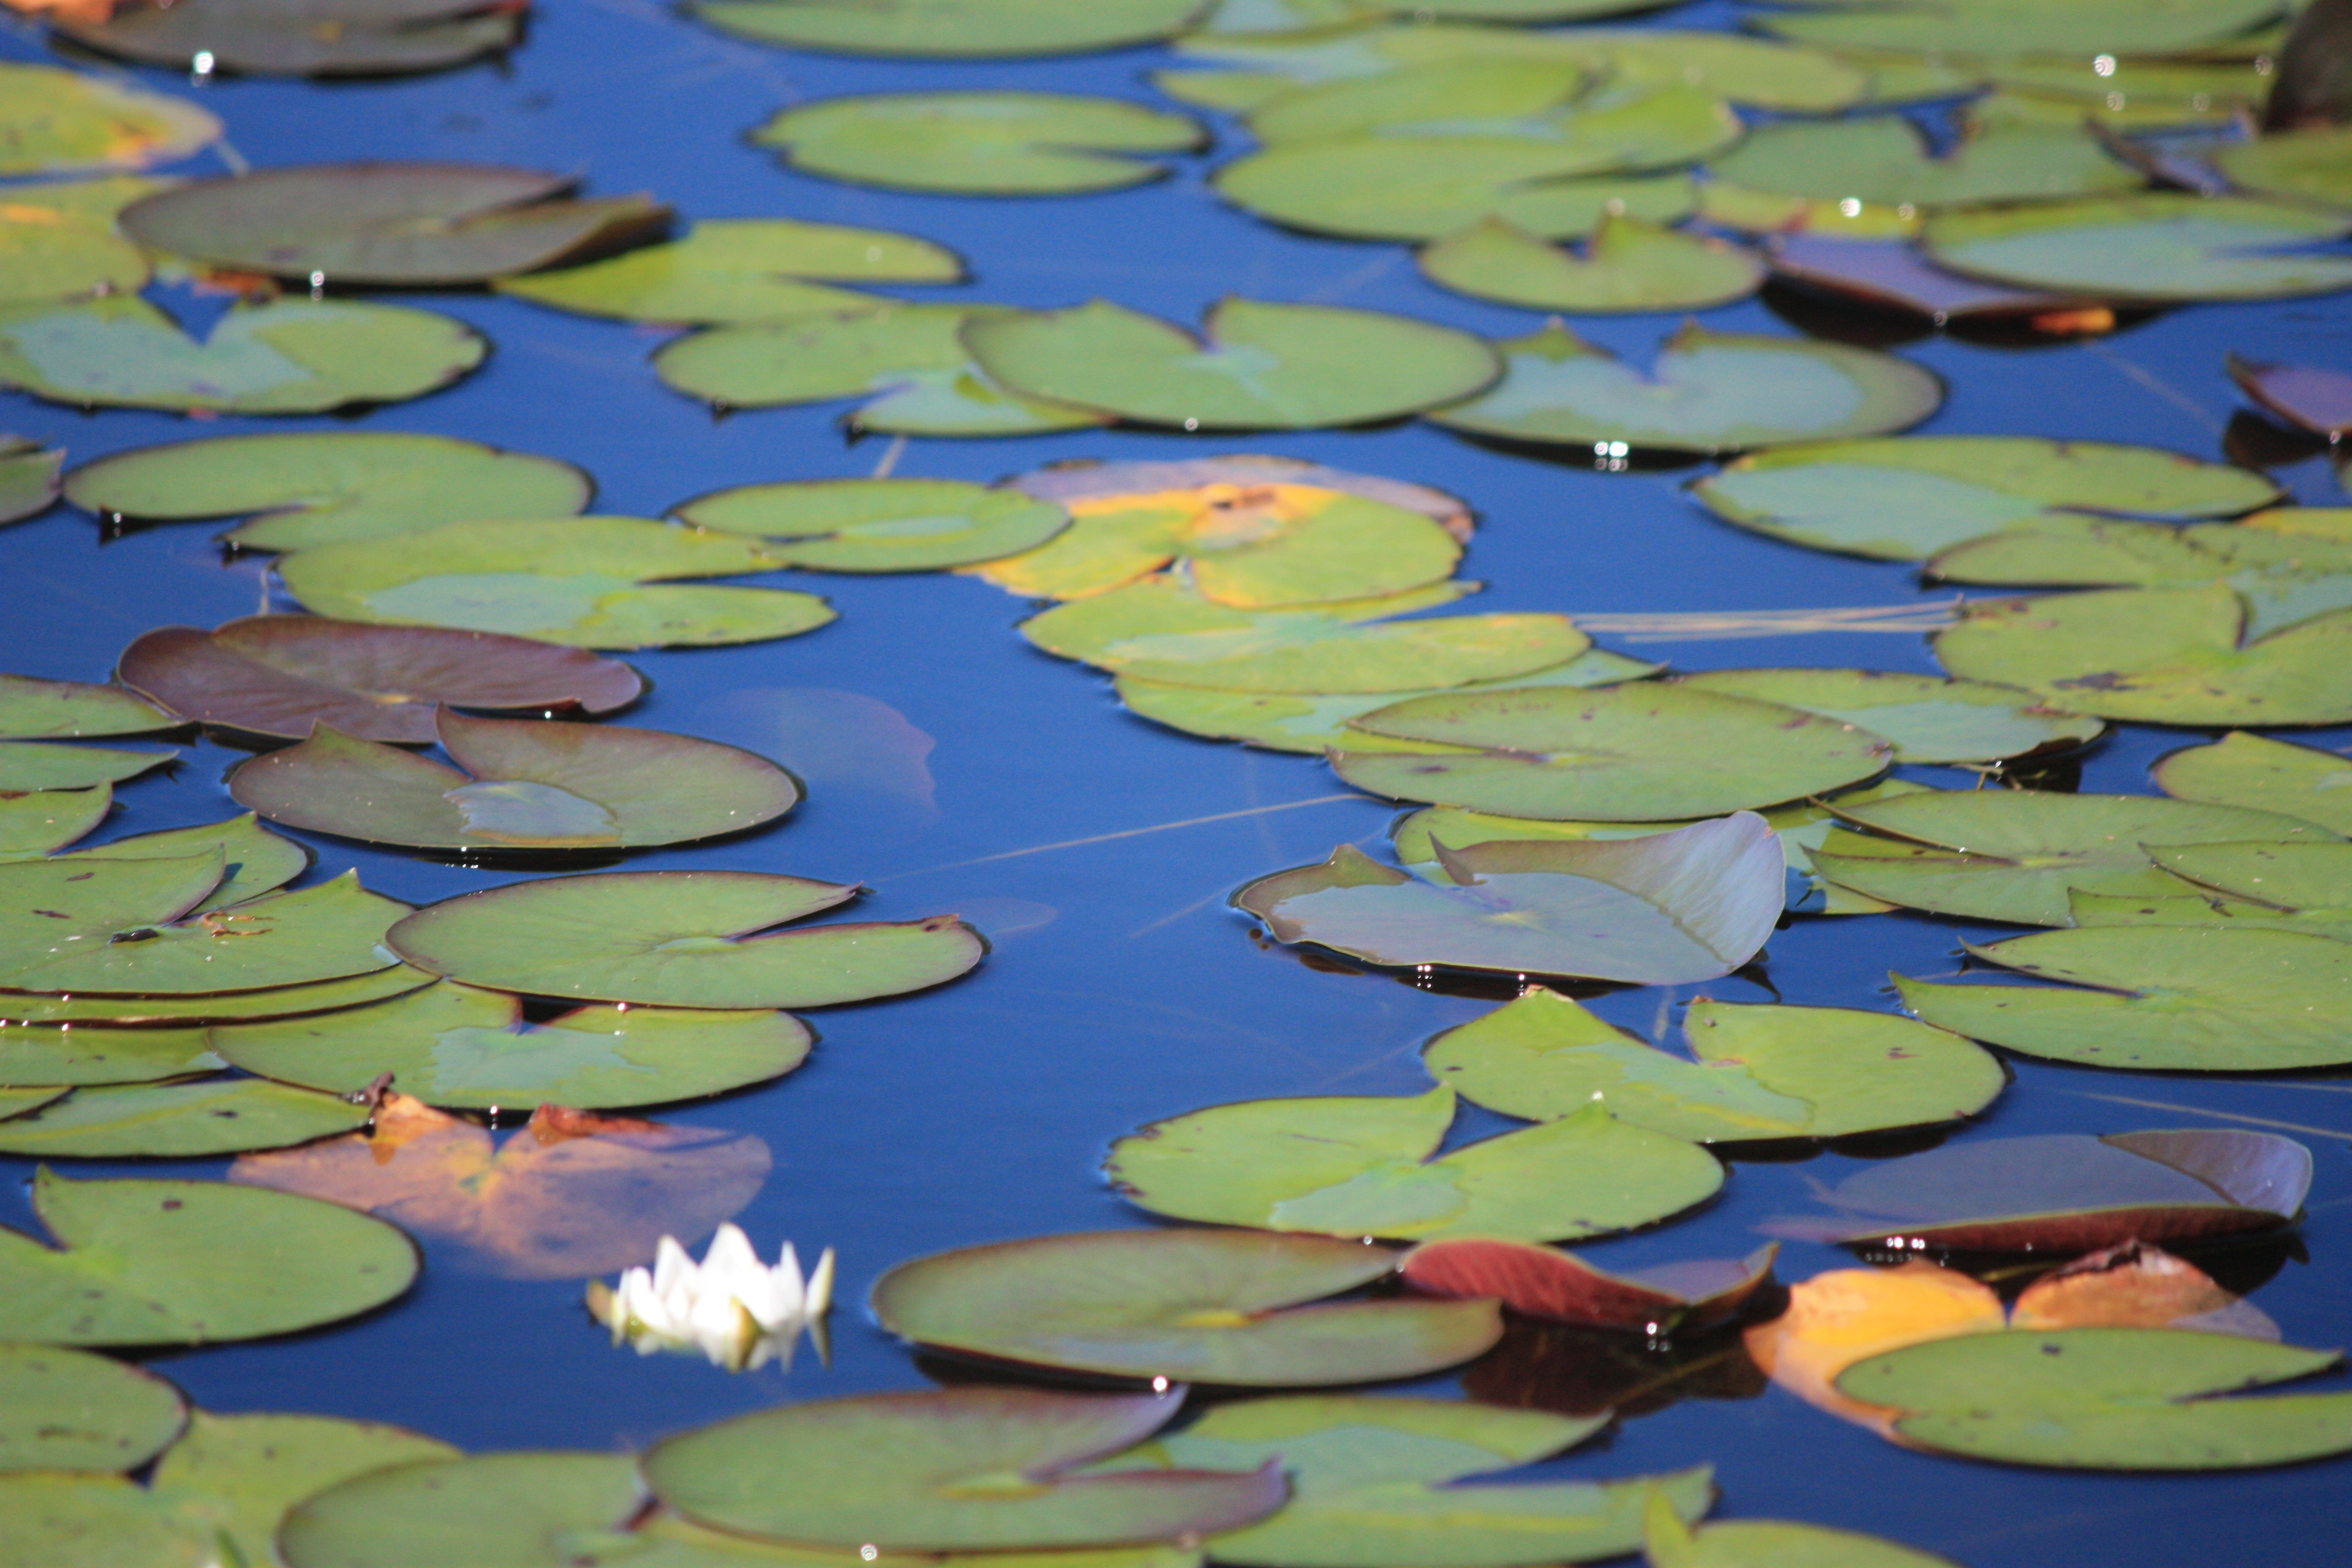
water, leaf, flower, petal, pond, green, biology, aquatic, plants, water lily, botanic gardens, leaves, ecosystem, lily pads, fish pond